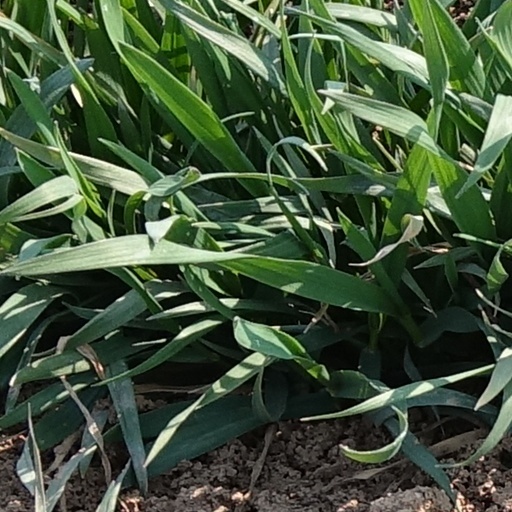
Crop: wheat